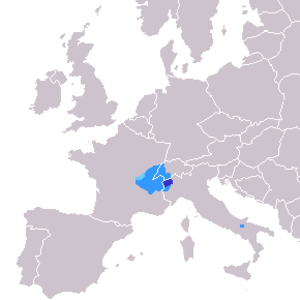
Bleu sombre
La Vallée d'Aoste, communément appelée Val d'Aoste, est une région à statut spécial d'Italie située dans le Nord-Ouest du pays, exerçant également les prérogatives d'une province. Elle tire son nom de son chef-lieu, Aoste. Ses habitants sont appelés les Valdôtains. La superficie de la Vallée d'Aoste est de 3 263,25 km². Elle est divisée en huit unités de communes réparties sur 74 communes.
La Suisse romande ou Romandie est la partie francophone de la Suisse. Les habitants de la Suisse romande sont appelés Romands et Romandes.
Le francoprovençal, parfois appelé de façon militante arpitan pour éviter la confusion avec provençal, est une langue romane parlée en France, en Suisse et en Italie. C’est l’une des trois langues distinctes du groupe linguistique gallo-roman.